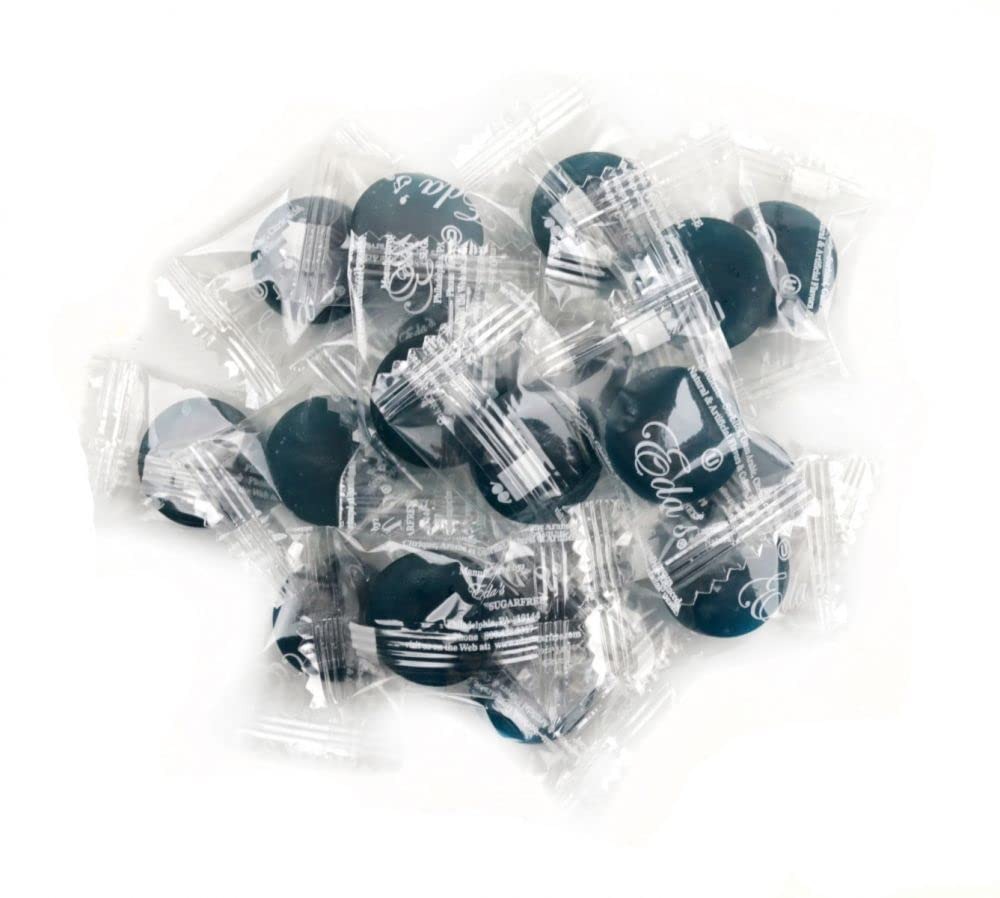
Item Name: Candy Retailer Eda's Sugar Free Hard Candy (Peppermint, 1 Lb)
Bullet Point 1: Sugar Free Candy: This candy is sugar free, making it a healthier option.
Bullet Point 2: Minty Peppermint Flavor: The candy has a refreshing peppermint flavor that is perfect for winter.
Bullet Point 3: Hard Candy: These candies are hard and chewy, providing a satisfying crunch.
Bullet Point 4: Bulk Packaging: This bulk bag contains 16 ounces of candy, making it great for parties or events.
Bullet Point 5: From Candy Retailer: This candy is from a reputable candy retailer known for quality candies.
Product Description: Indulge in guilt-free sweetness with Candy Retaier Eda's Sugar Free Hard Candy — the original naturally sweetened, sugar-free treat since 1958. Crafted with care in the USA, our candies are made using a unique, salt-free recipe that delivers full flavor without the aftertaste. Sweetened with natural sorbitol and containing zero net carbs, no fat, and no sodium, Candy Retaier Eda's Sugar Free Hard Candy is the perfect choice for anyone living a health-conscious lifestyle. Whether you're managing sugar intake, watching your carbs, or simply craving a cleaner, tastier candy, Eda's delivers pure satisfaction in every piece.
Value: 16.0
Unit: Ounce

Price: 19.95